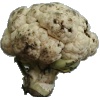
Label: Cauliflower 1